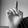
ASL letter: D